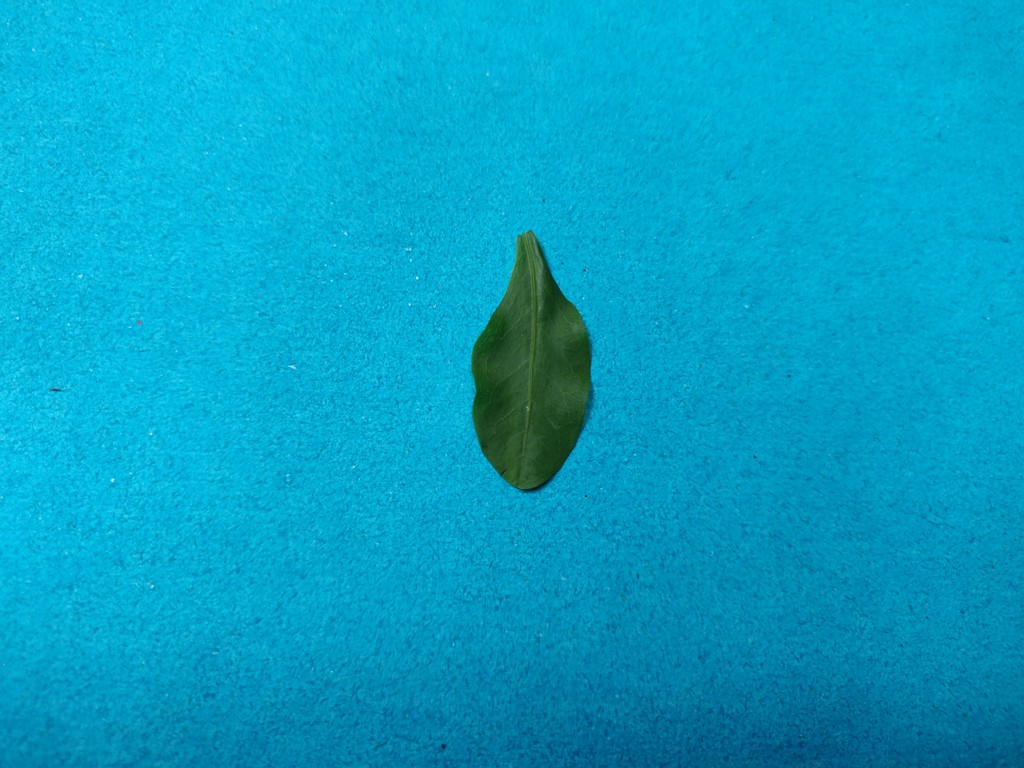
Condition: Healthy
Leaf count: single
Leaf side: front